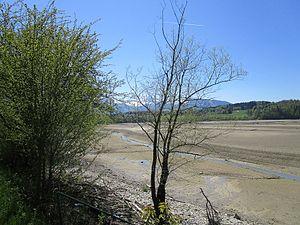
Lac de la Gruyère, vue depuis le début du sentier pédestre au petit village de Botterens
Le lac de la Gruyère est un lac artificiel situé sur le cours de la Sarine, dans le canton de Fribourg, en Suisse.